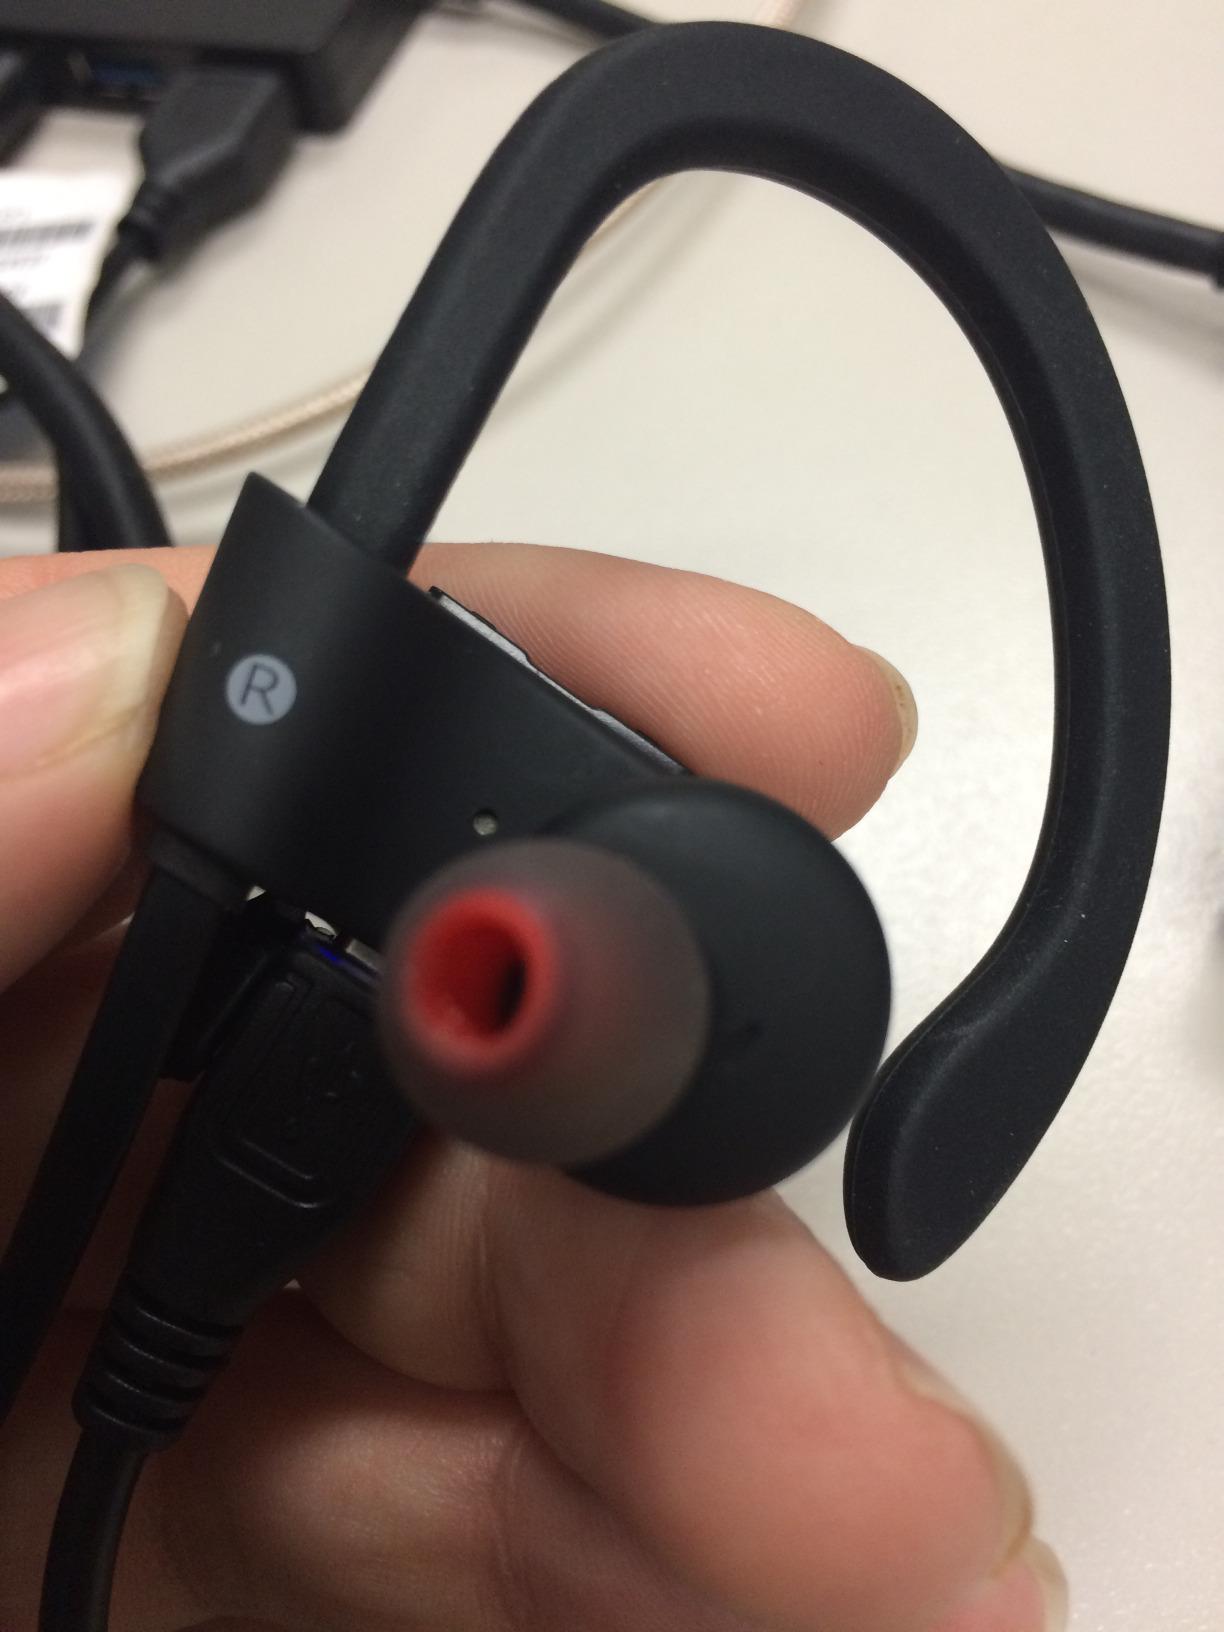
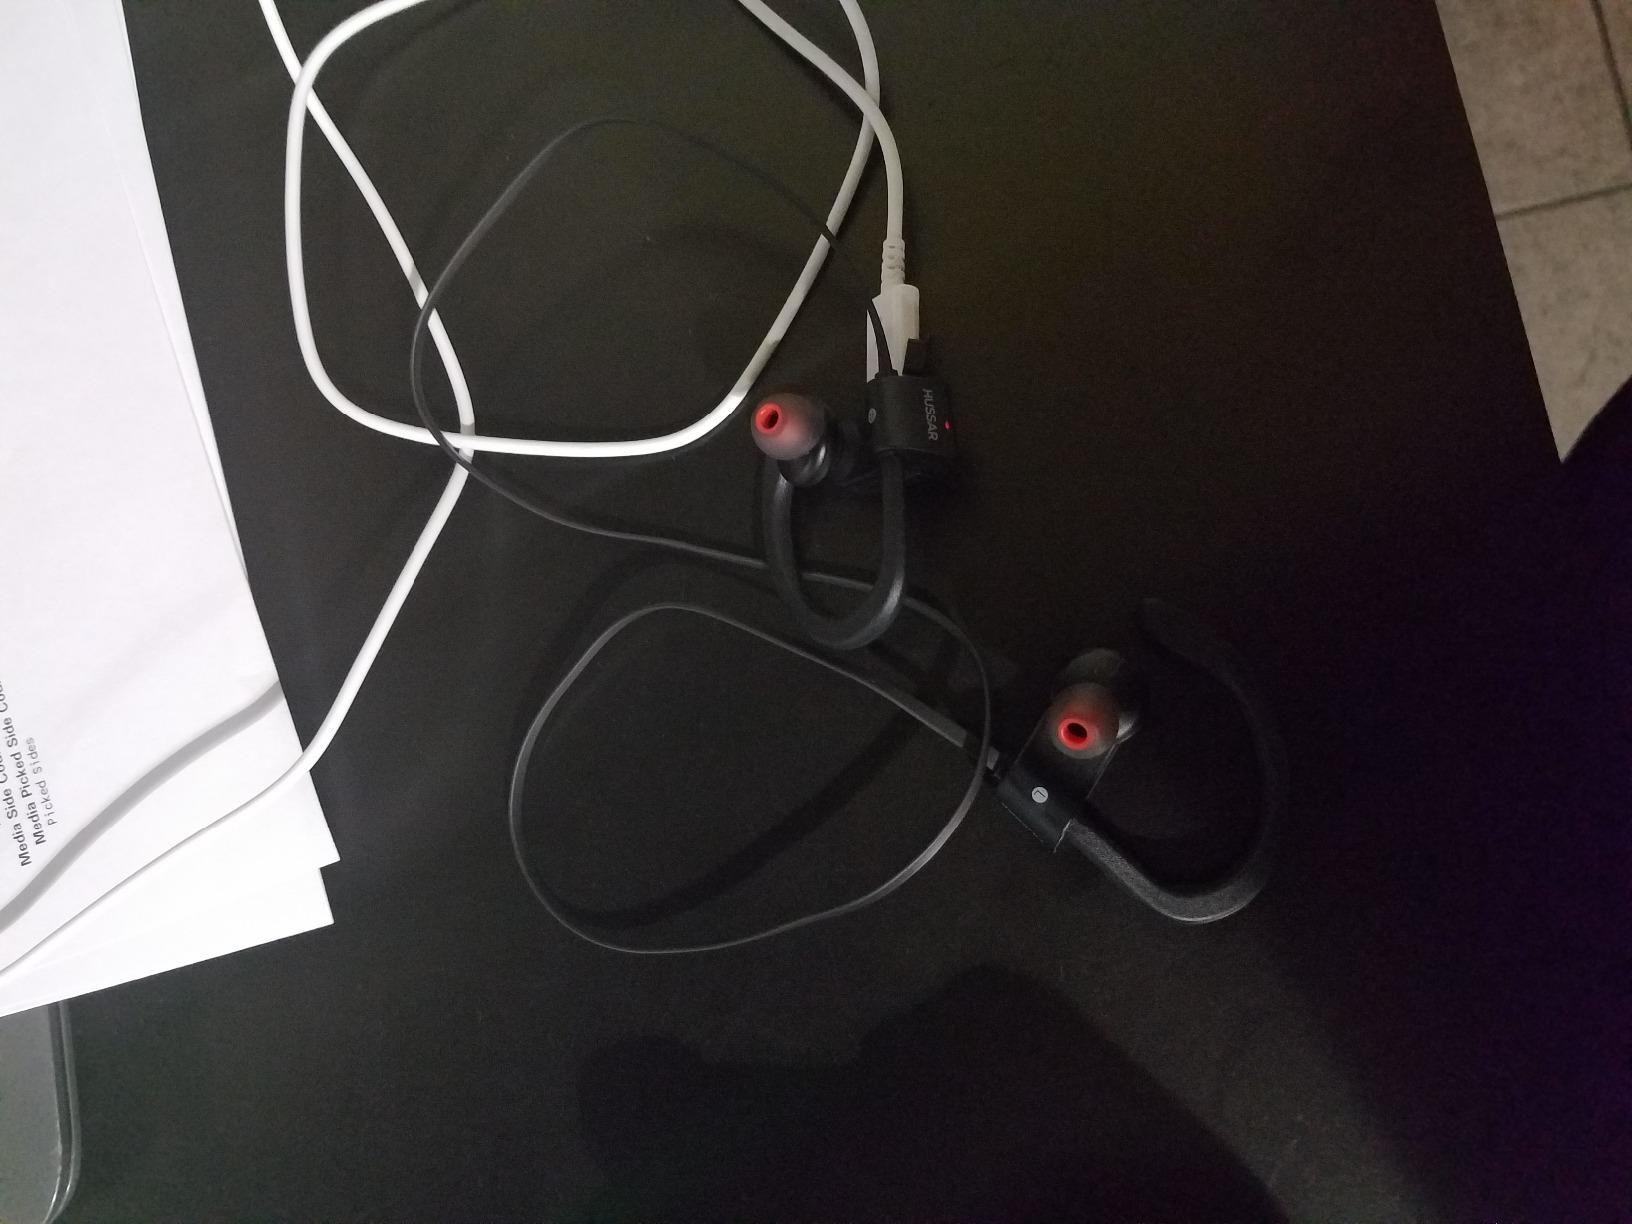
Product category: headphones
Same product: yes